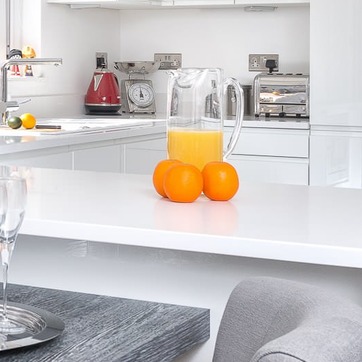
Material: food